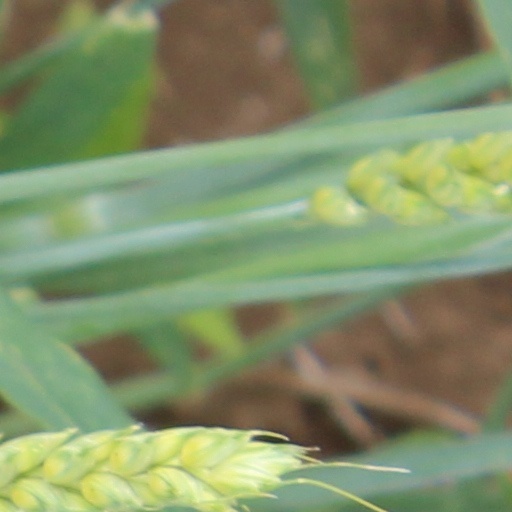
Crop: wheat